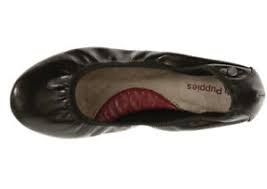
Label: Ballet Flat